Annie Chambers Ketchum

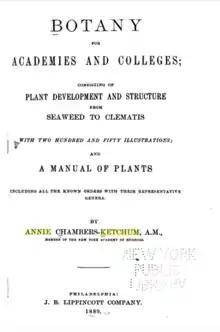
"Botany for Academies and Colleges" (1889)

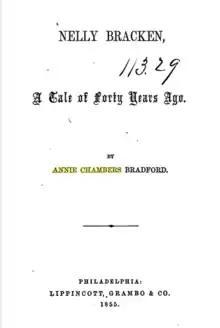
"Nelly Bracken: A Tale of Forty Years Ago" (1855)

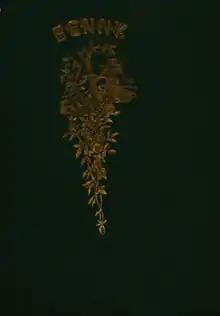
"Benny: a Christmas Ballad" (1870)

Annie Chambers Ketchum (religious name, Sister Amabilis; November 8, 1824 – January 27, 1904) was an American educator, lecturer, and writer. She was a member of the New York Academy of Sciences and became a Capitular Tertiary of St. Dominic in her later years. Chambers served as principal of the High School for Girls in Memphis, Tennessee, where she established a girls school. She opened a normal school for advanced pupils in Georgetown, Kentucky.